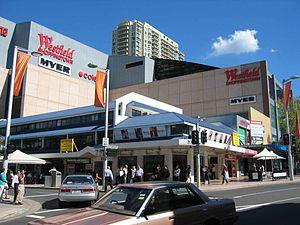
Chatswood est une banlieue et un quartier d'affaires de Sydney situé à 10 km au nord du centre ville de Sydney.